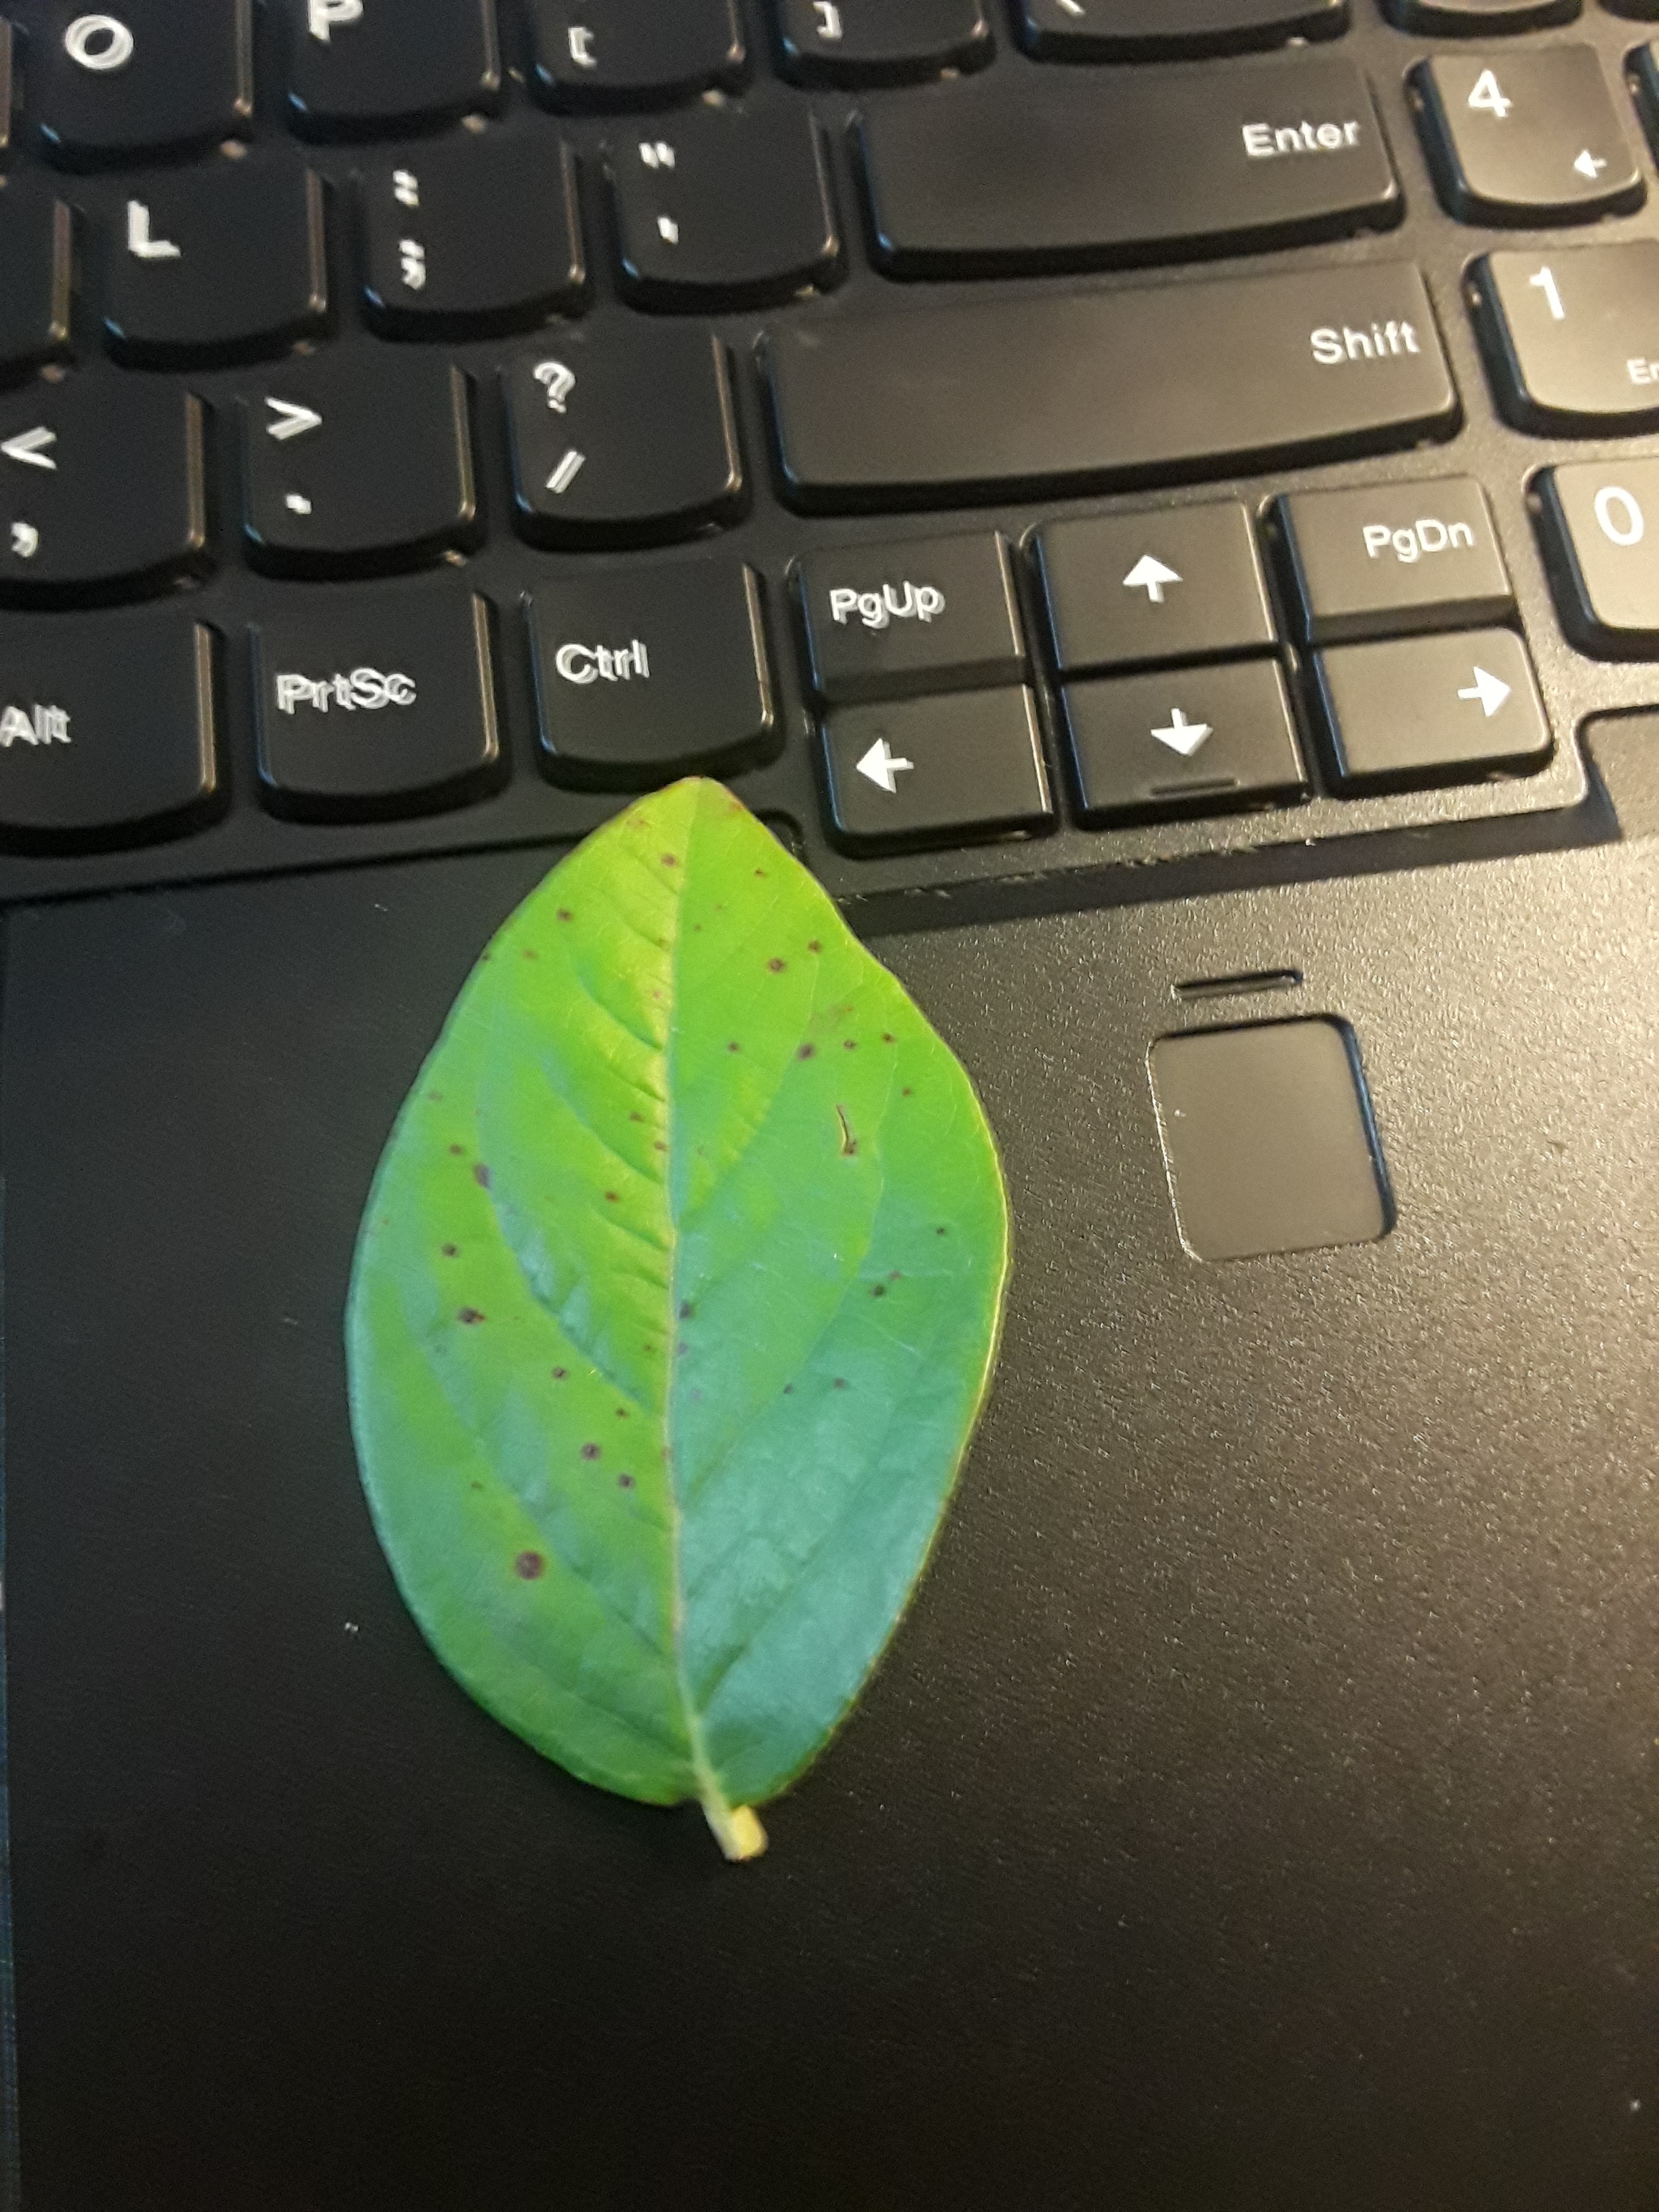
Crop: blueberry
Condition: rust